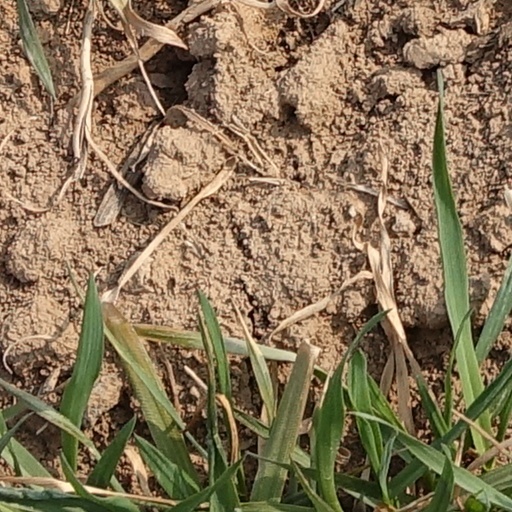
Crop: wheat